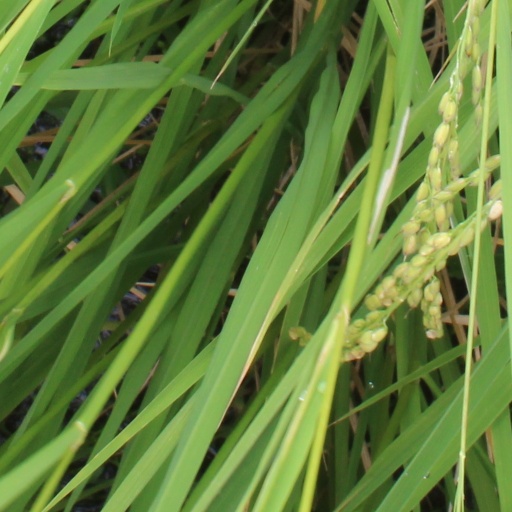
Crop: rice